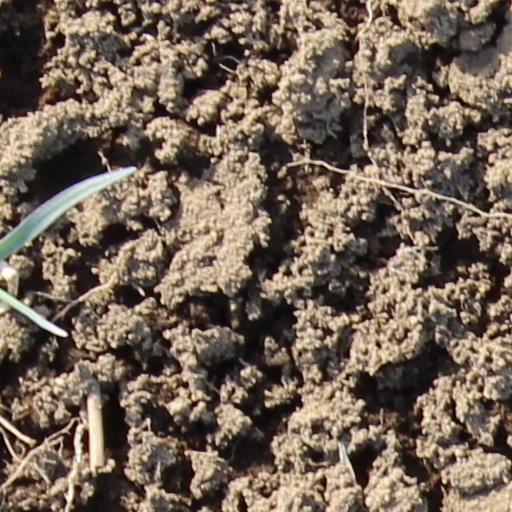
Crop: wheat